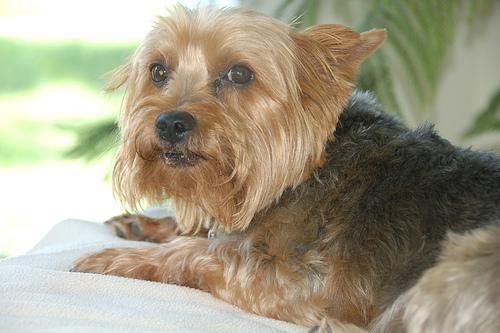
Yorkshire_terrier